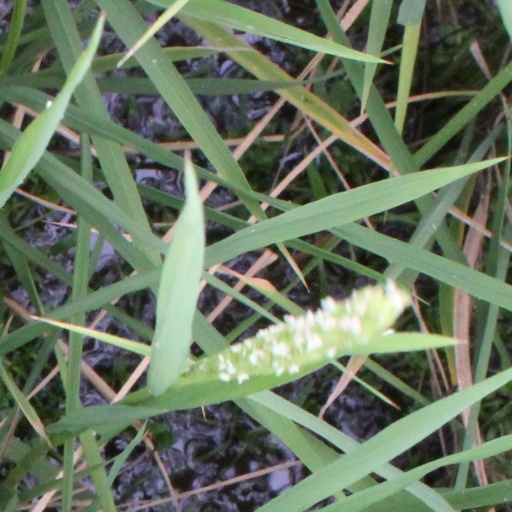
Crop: rice